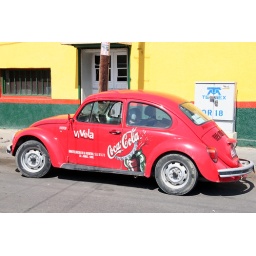
A colorful car parked on the street in Juarez